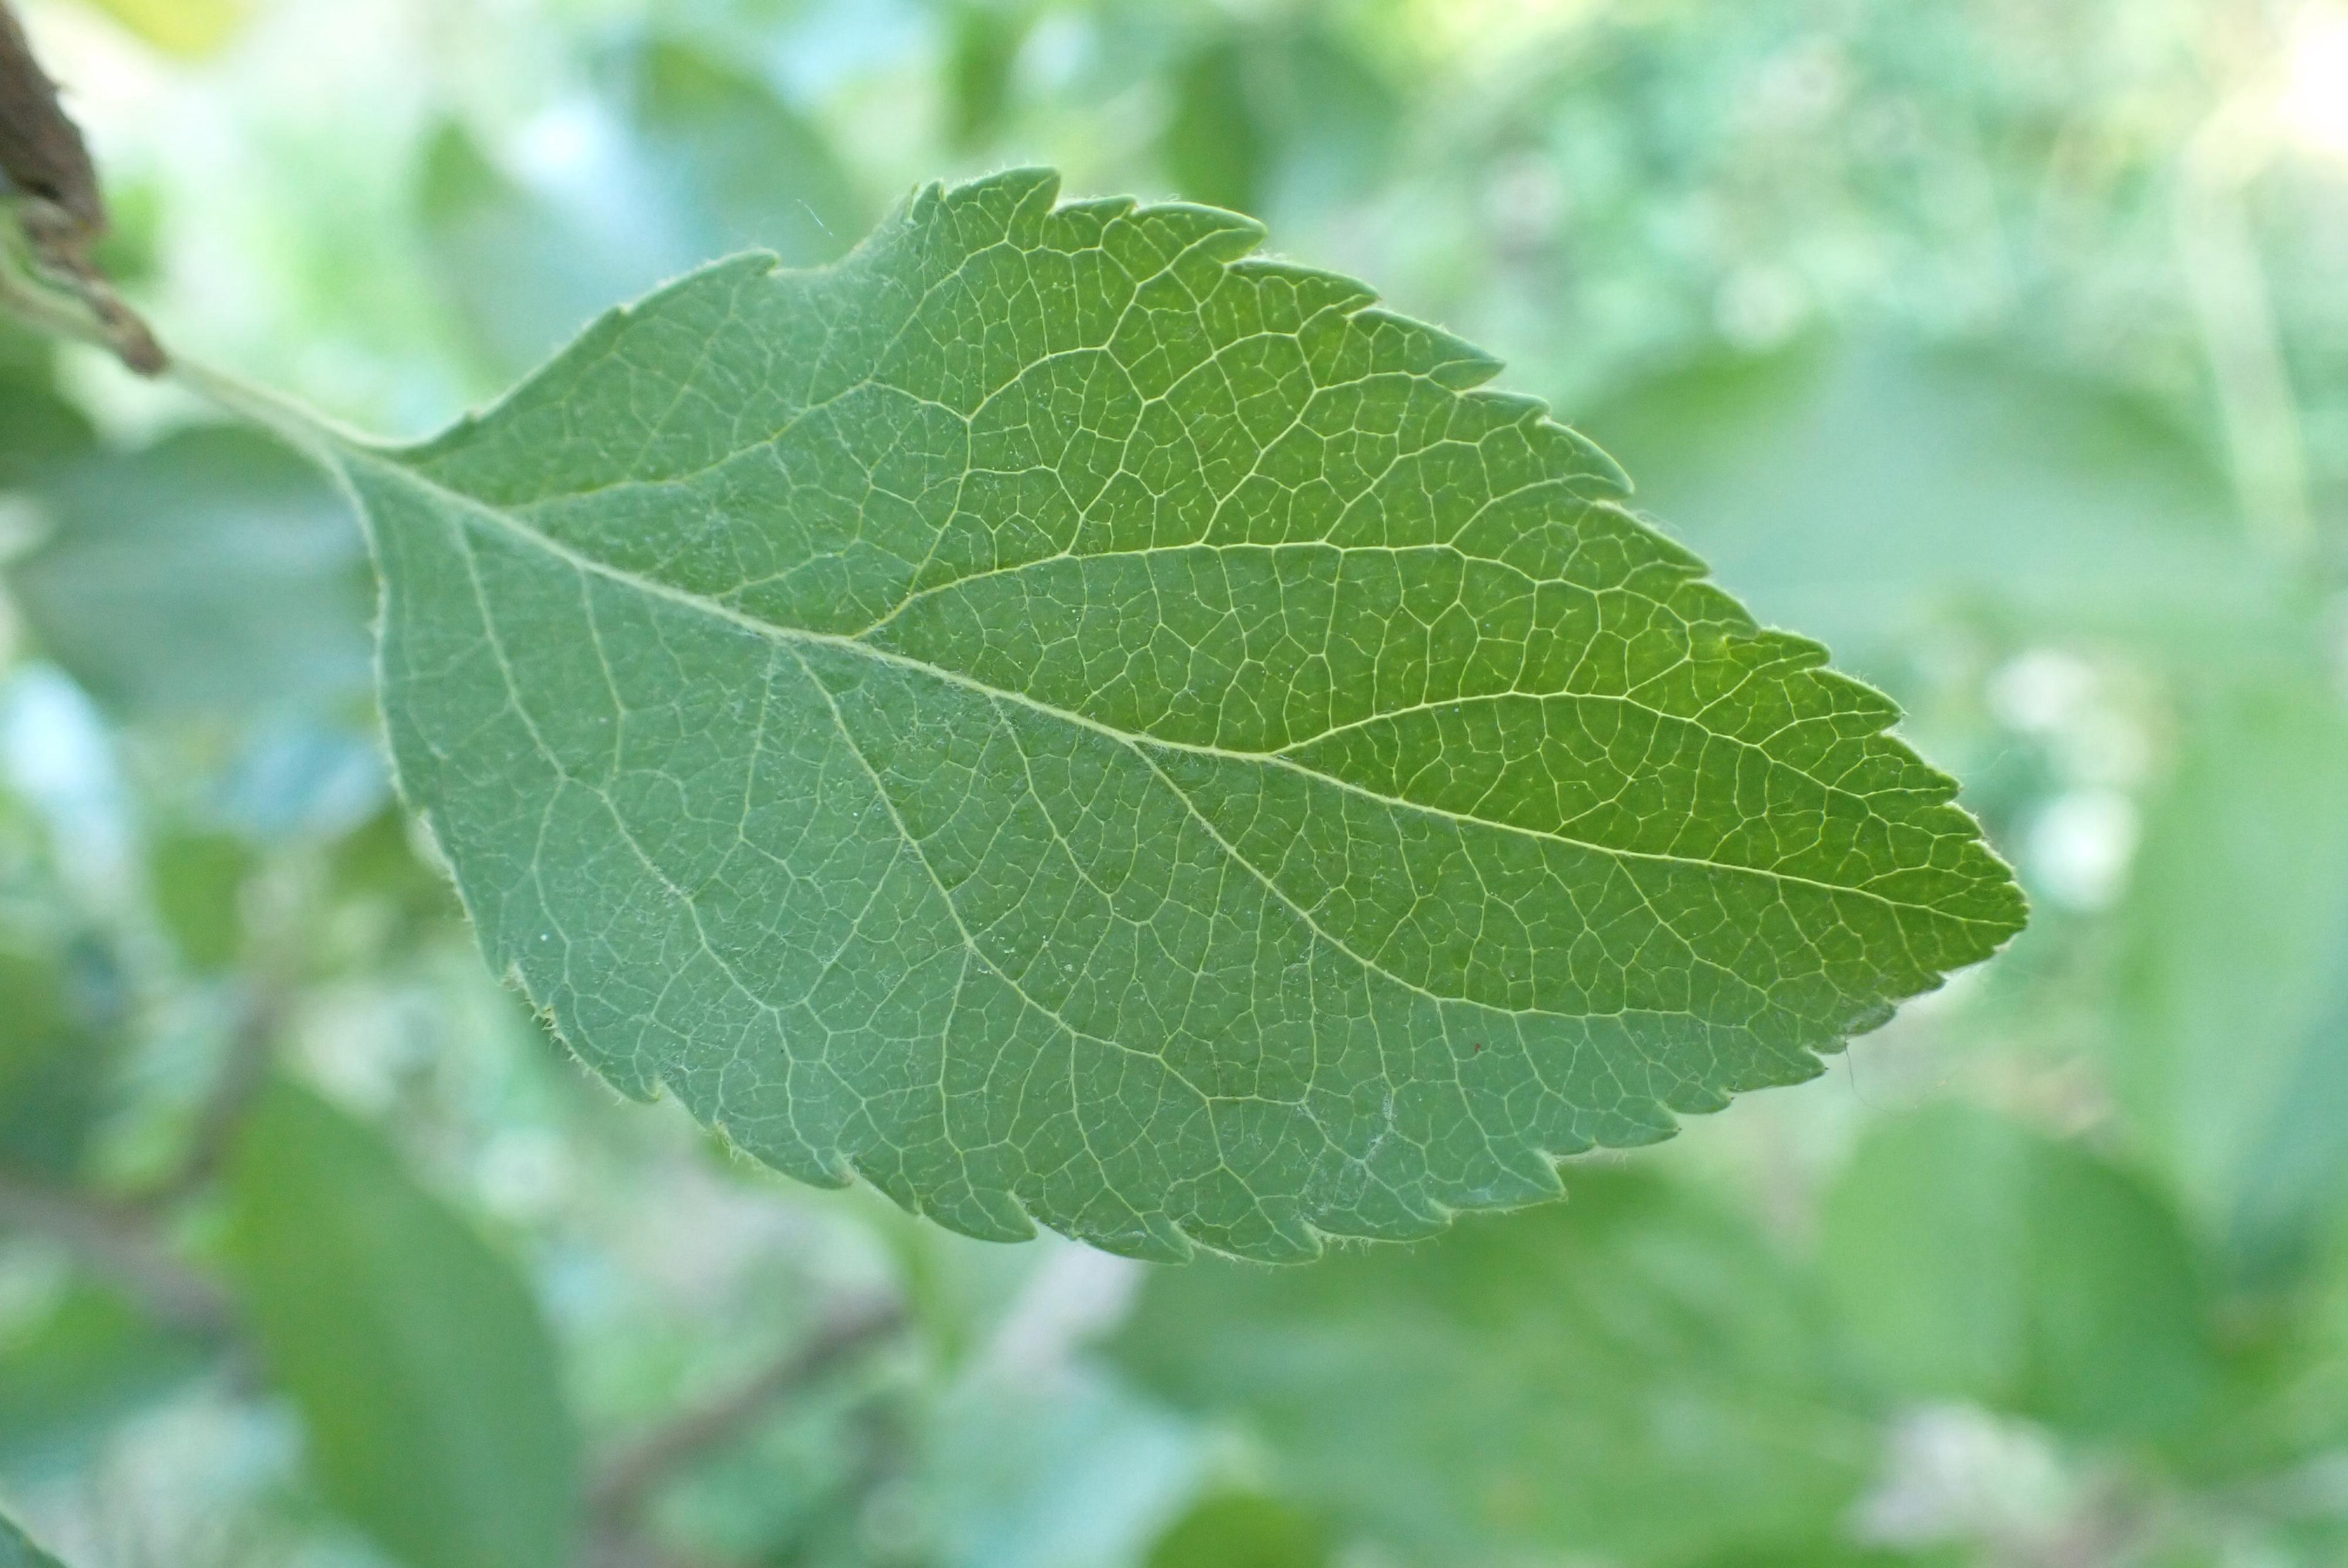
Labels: healthy